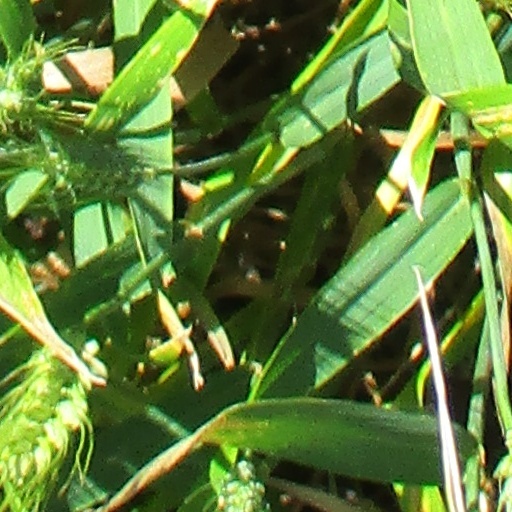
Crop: wheat